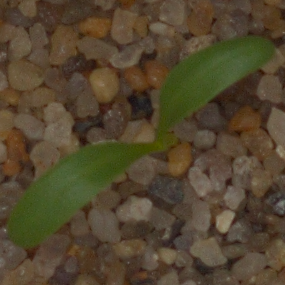
Label: sugar_beet